Submarines of the Imperial Japanese Navy

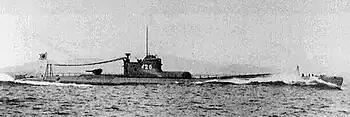
Type B1 submarine "I-26".

The ("I-15"-class) submarines were the most numerous type of submarines of the Imperial Japanese Navy during World War II. In total 20 were made, starting with "I-15", the class ship. These were fast, very long ranged, and carried a single Yokosuka E14Y seaplane, located in a hangar in front of the conning tower, launched by a catapult.